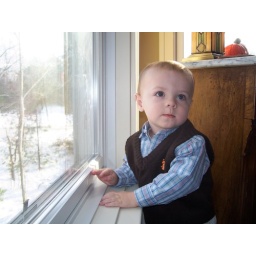
Young boy near window